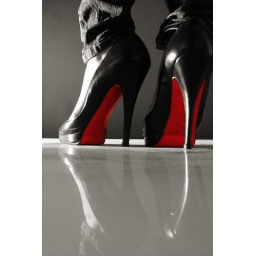
Wicked shoes in the house 228-365